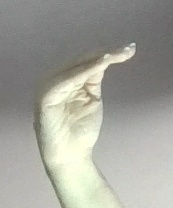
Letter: haa